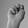
ASL letter: N